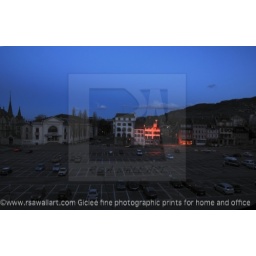
Early morning beam of sunlight shinning on house in the town square and car park, Vevay, Switzerland.